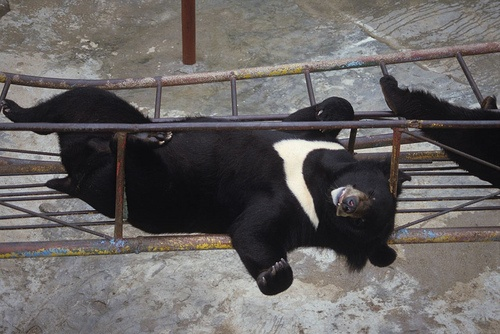
A bear laying on its back on a metal bridge
A black and white bear lies down in a metal rack.
A bear laying on its back on a foot bridge.
there is a black bear that us laying down on a bridge
a bear on a rusted metal walk way